John Edmunds Apartment House

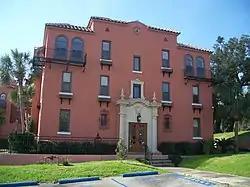
John Edmunds Apartment House in 2008

The John Edmunds Apartment House (also known as Mirador) is a historic apartment house in Pensacola, Florida, United States. It is located at 2007 East Gadsden Street. On September 29, 1983, it was added to the U.S. National Register of Historic Places.